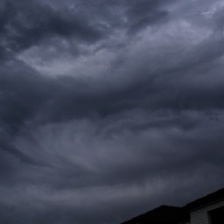
Cloud type: Nimbostratus